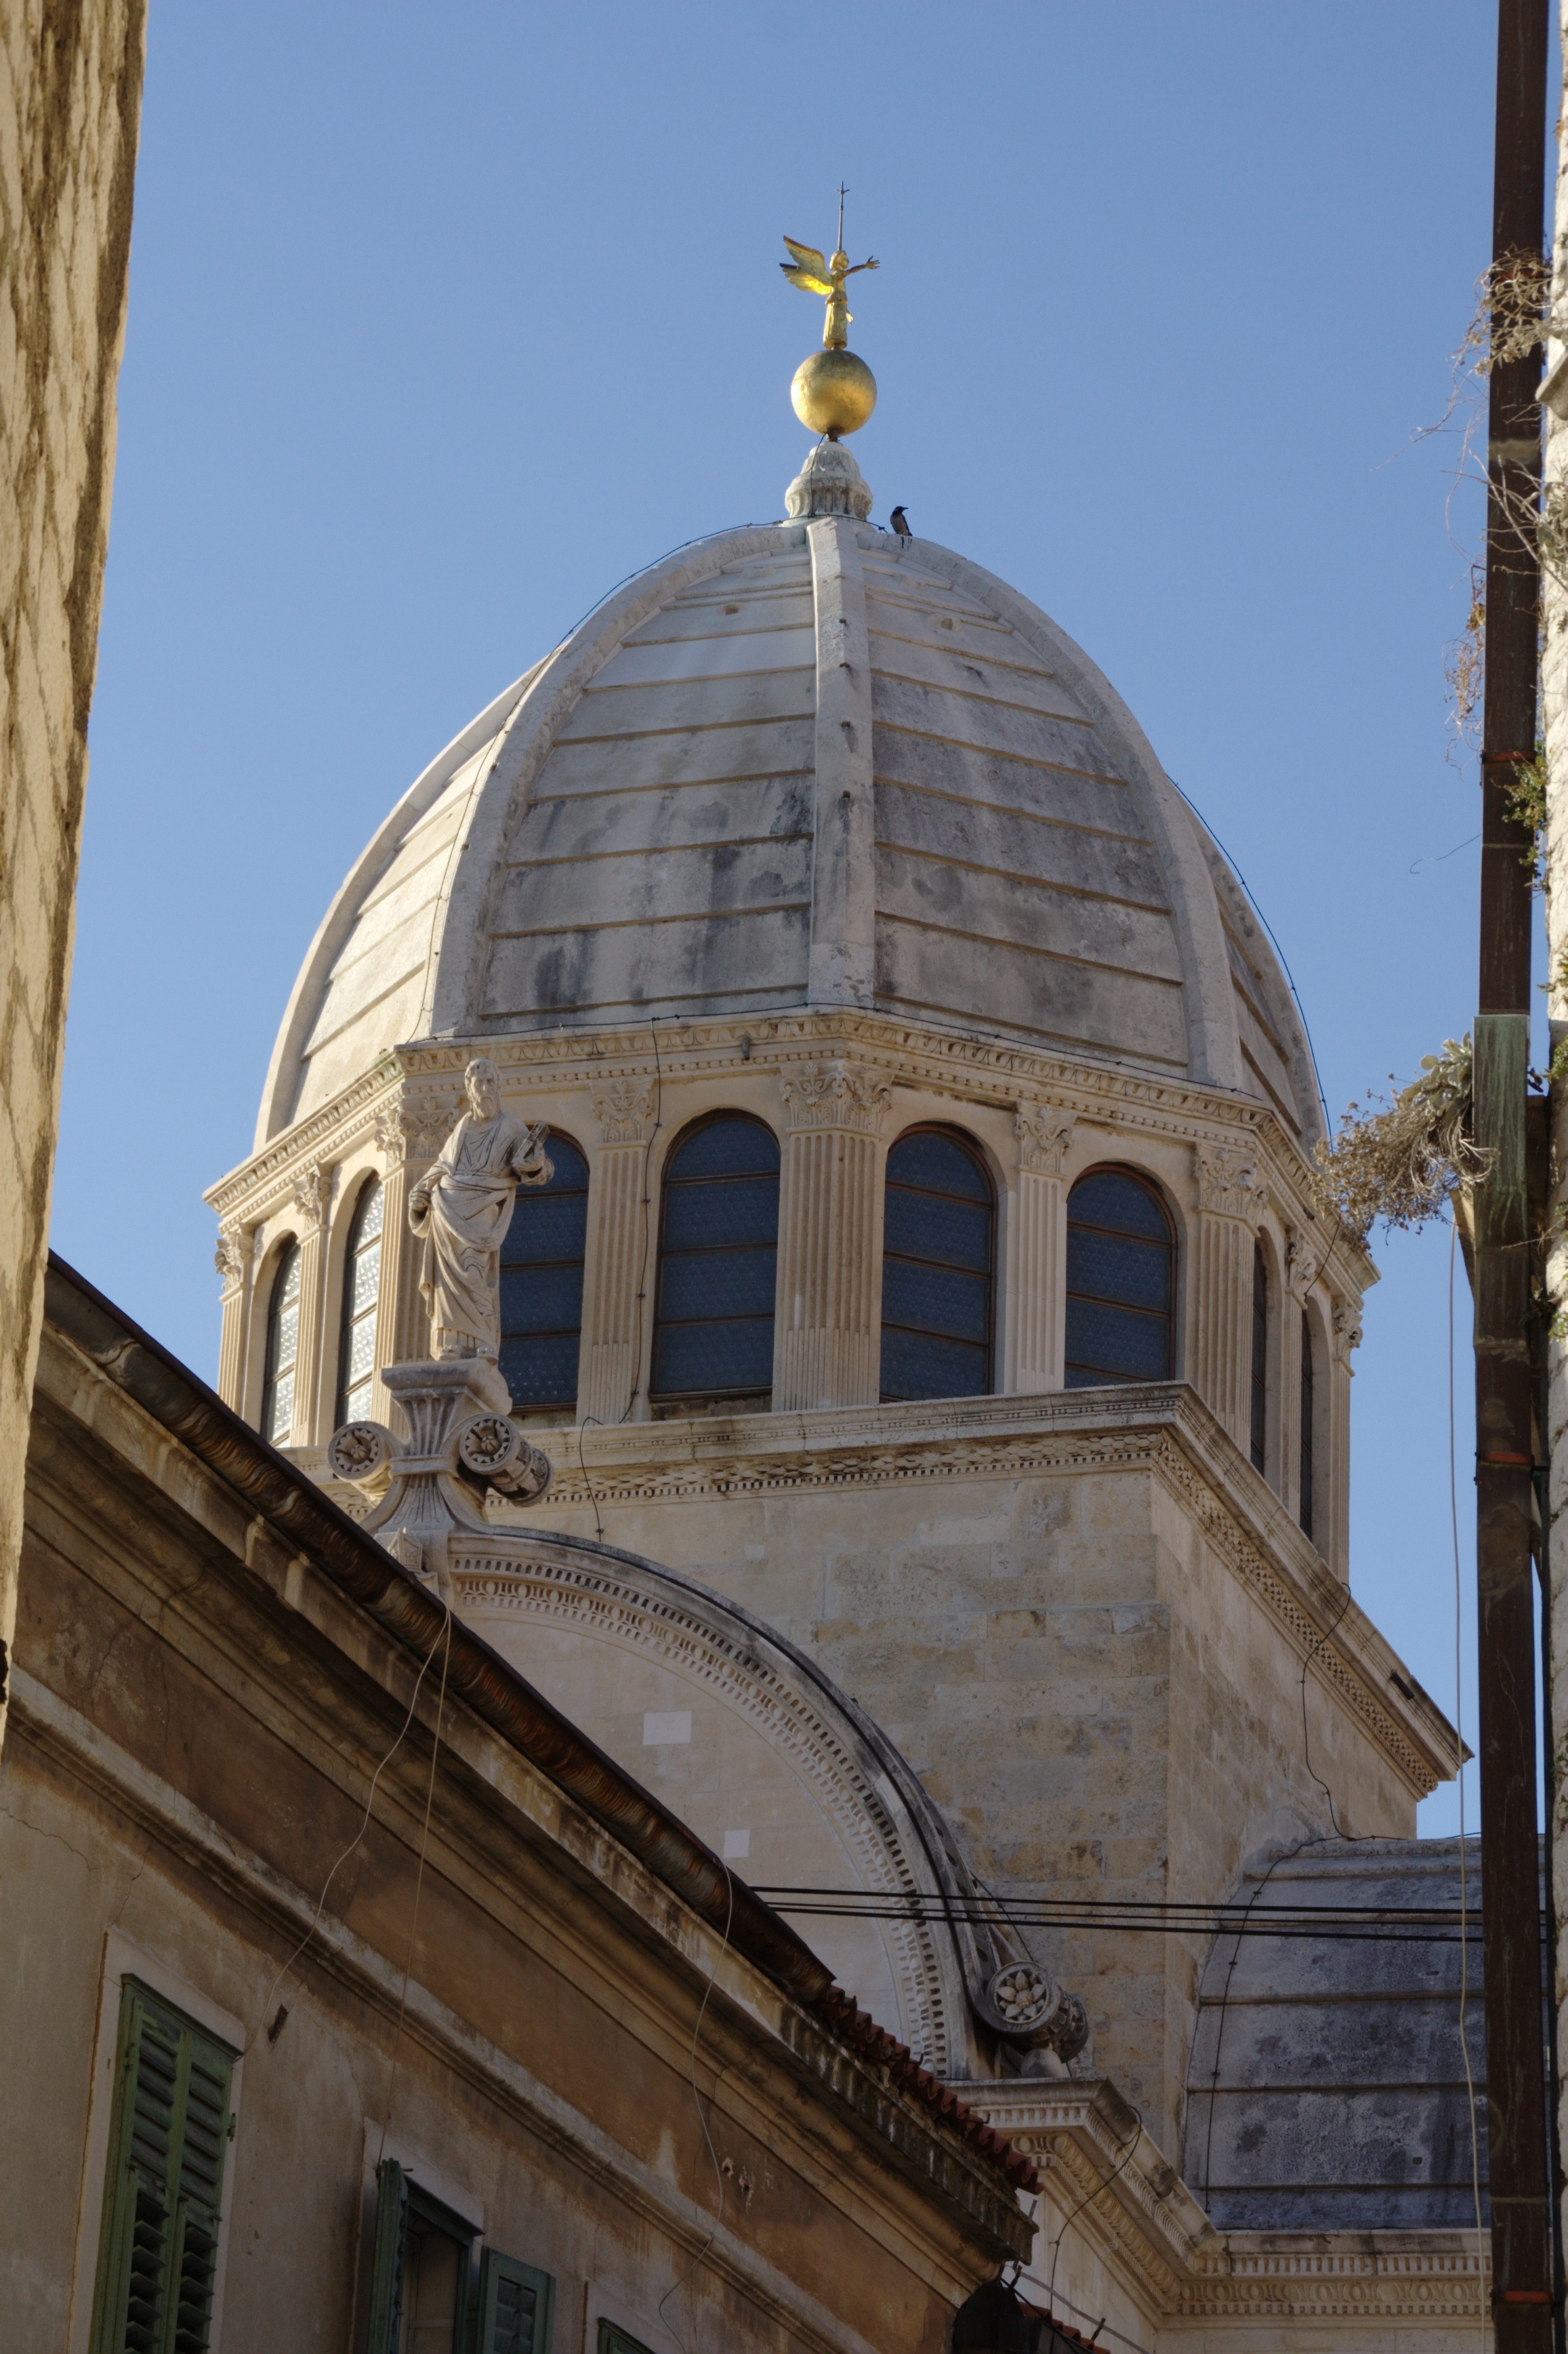
architecture, building, landmark, facade, church, cathedral, chapel, place of worship, croatia, mosque, synagogue, basilica, dome, dalmatia, sibenik, ancient history, byzantine architecture